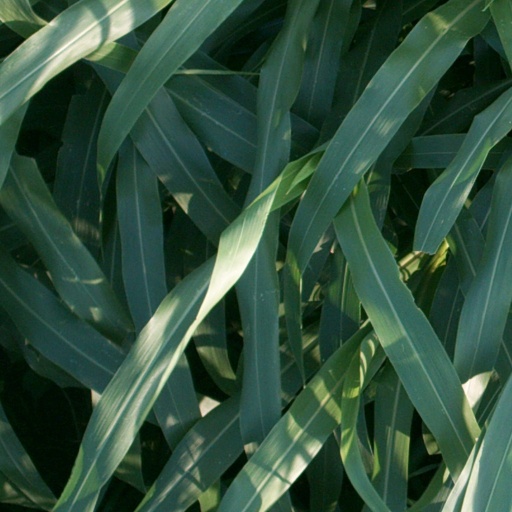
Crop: sorghum